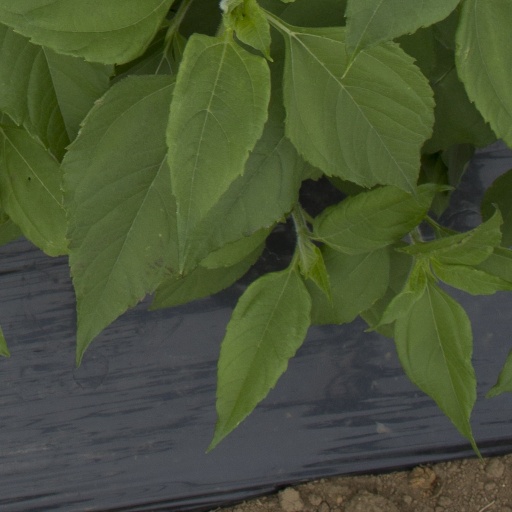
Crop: Jerusalem artichoke